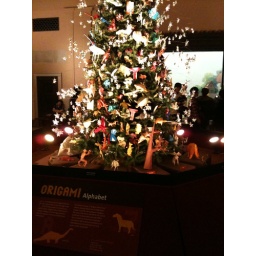
There was an ornately decorated Xmas tree in the museum with intricately made origami animals as ornaments.